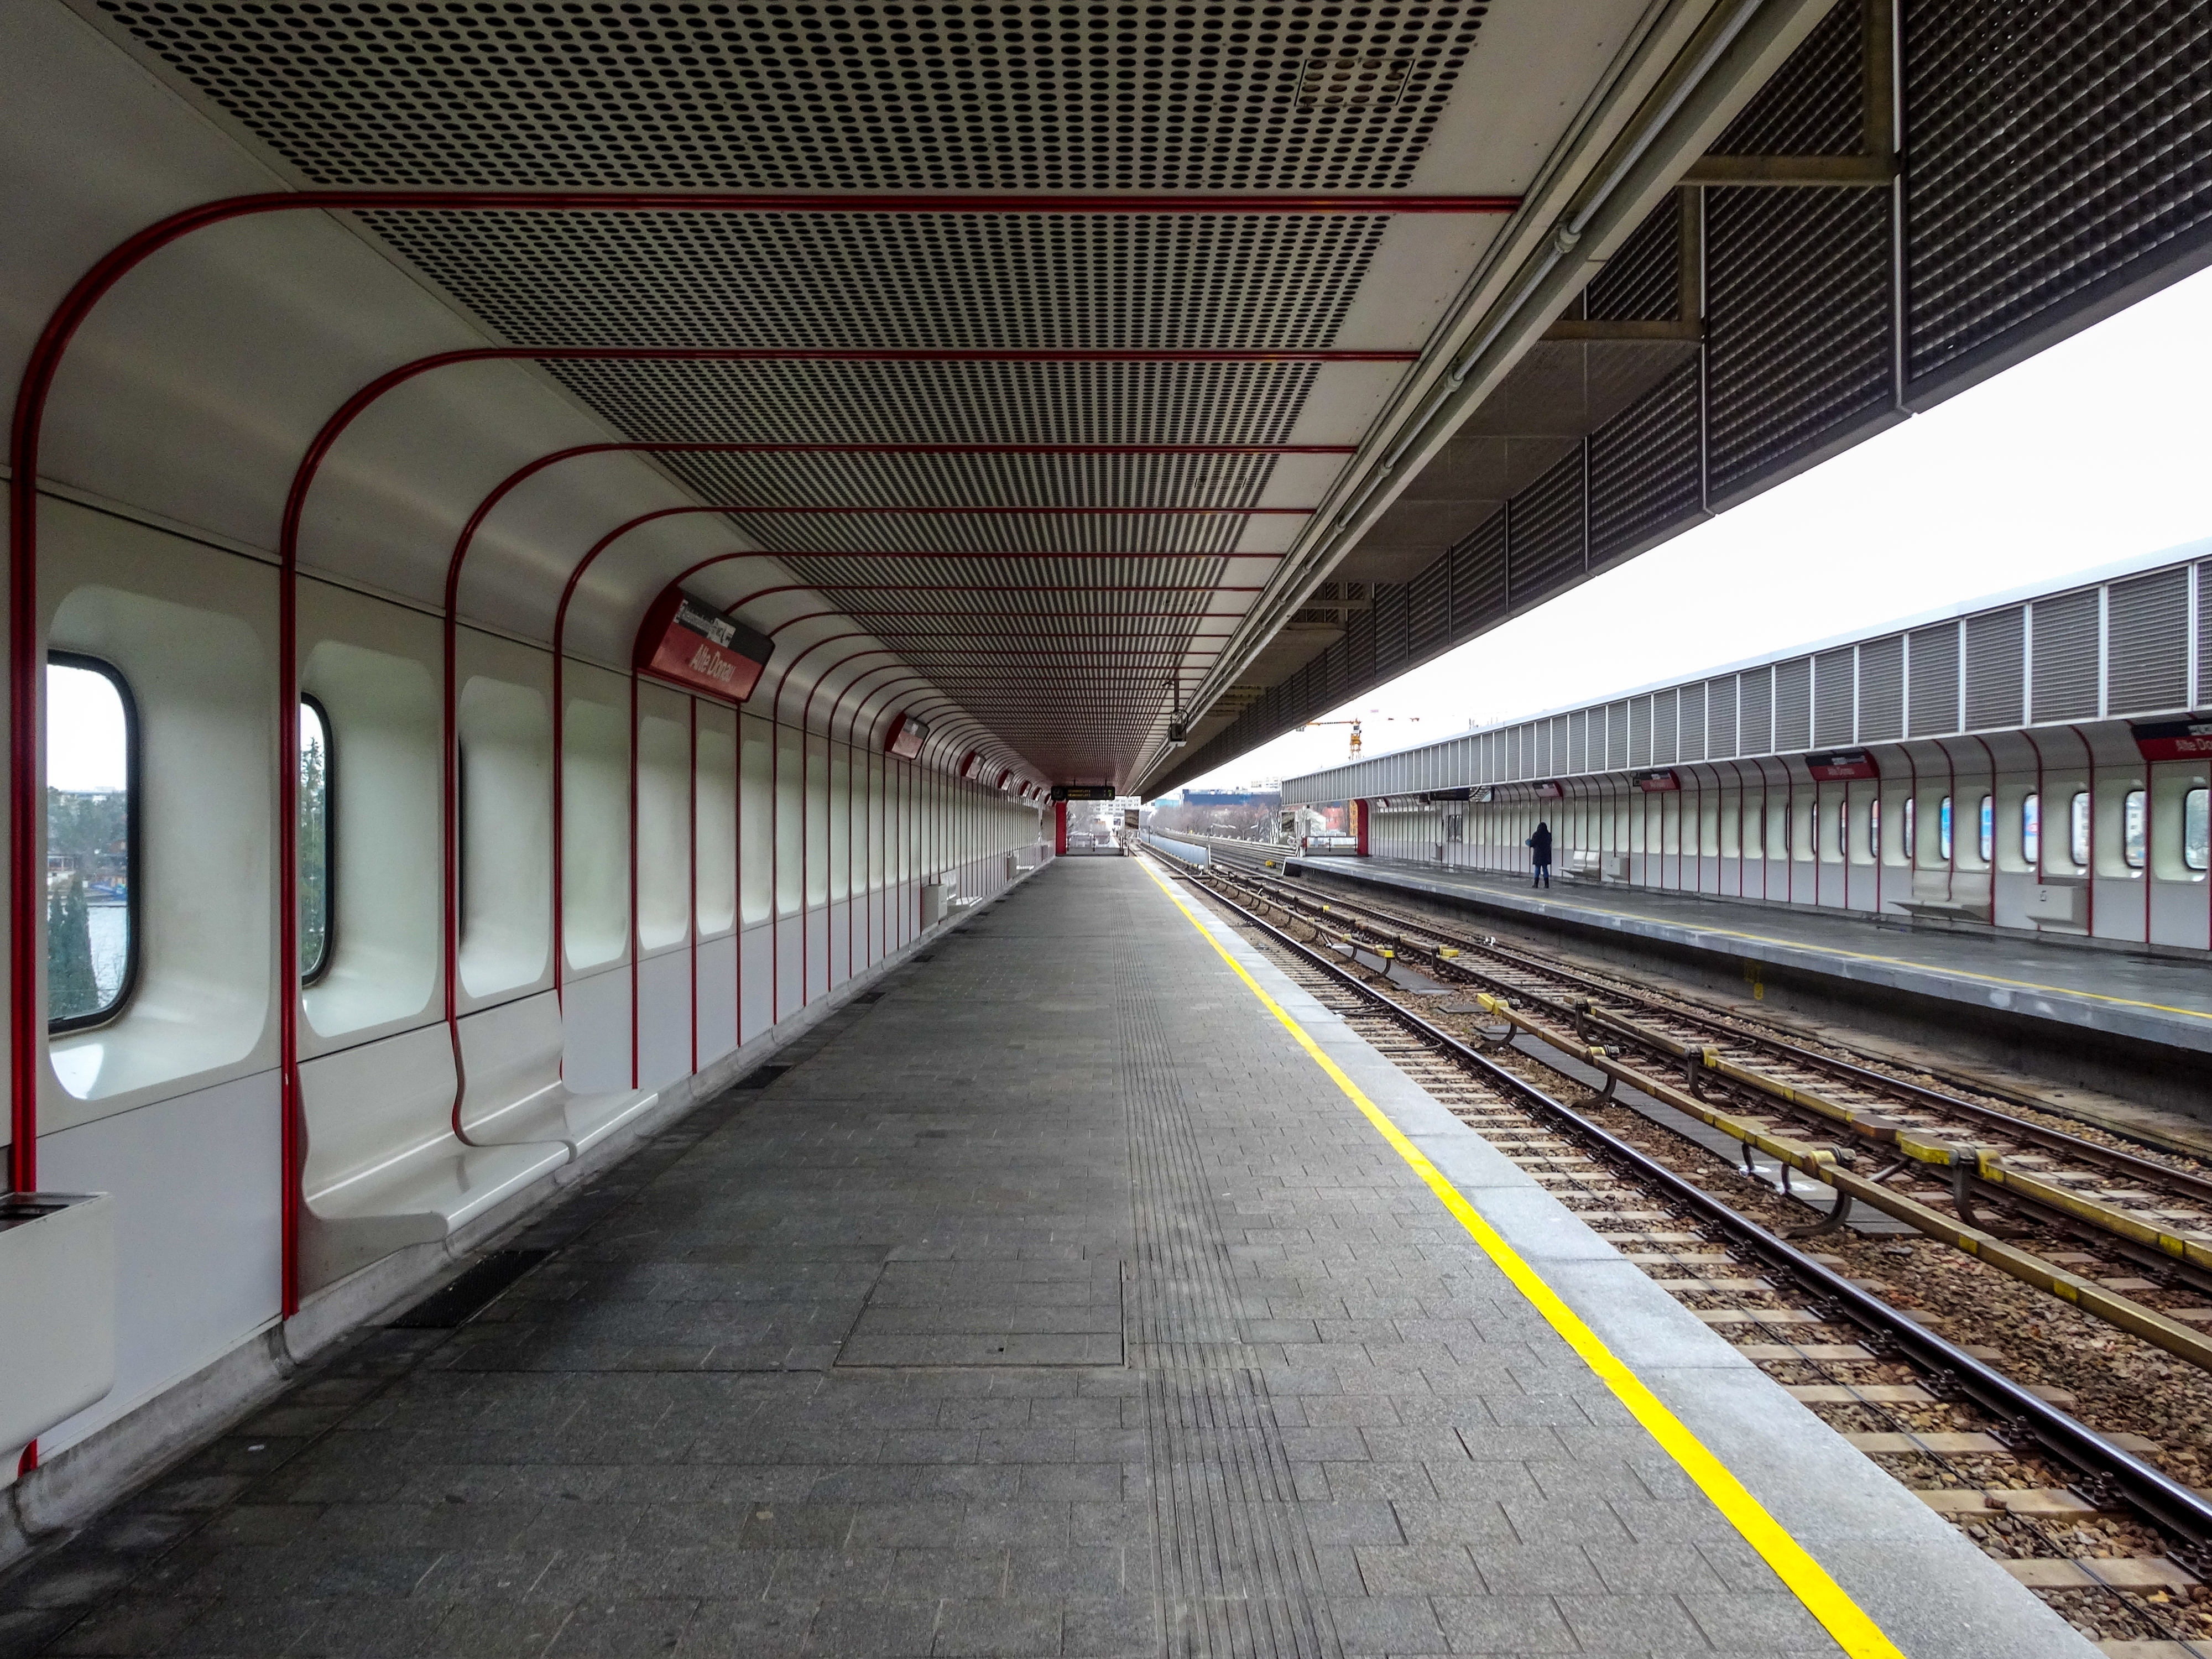
vienna, austria, subway, metro, alte donau, platform, old danube, building, rails, transport, architecture, infrastructure, urban area, line, track, ceiling, wall, floor, light, concrete, fixture, train station, parallel, pattern, Tints and shades, iron, grey, metal, engineering, composite material, steel, symmetry, daylighting, transport hub, cement, railway, public utility, public transport, building material, train, shadow, wire, aluminium